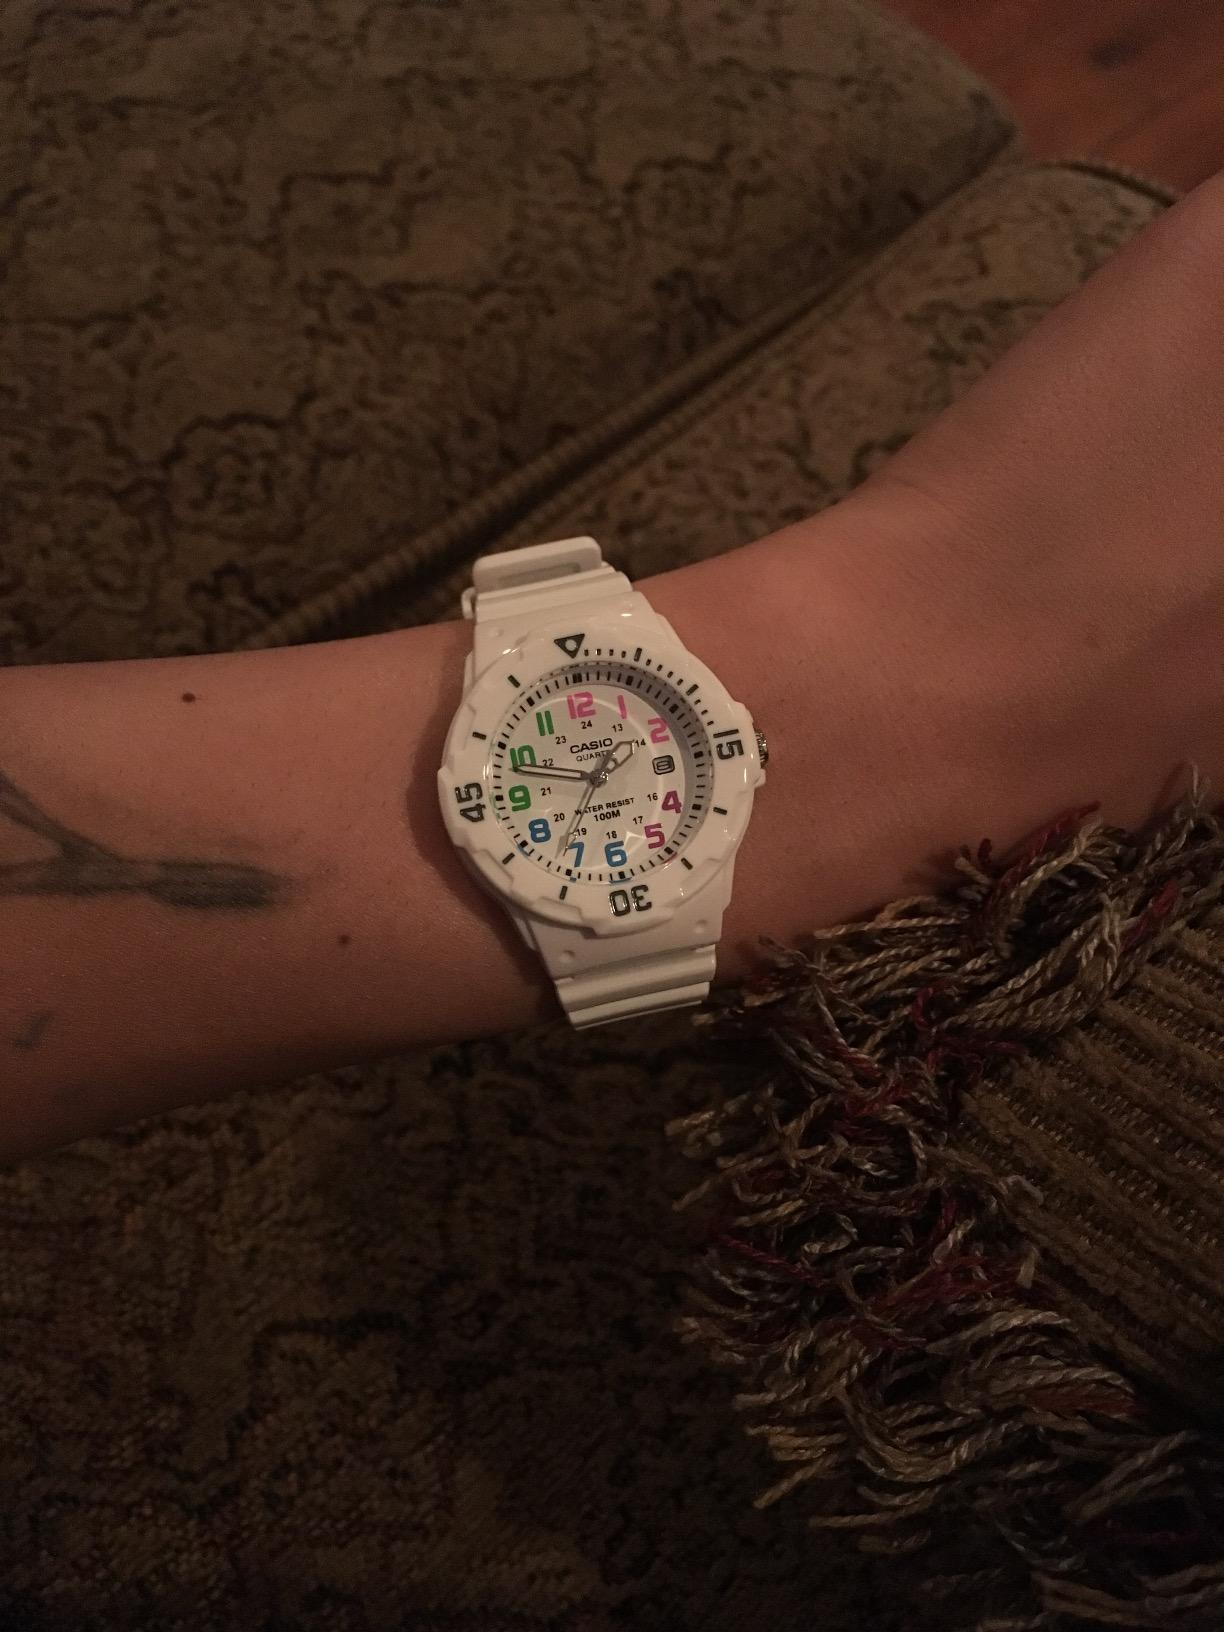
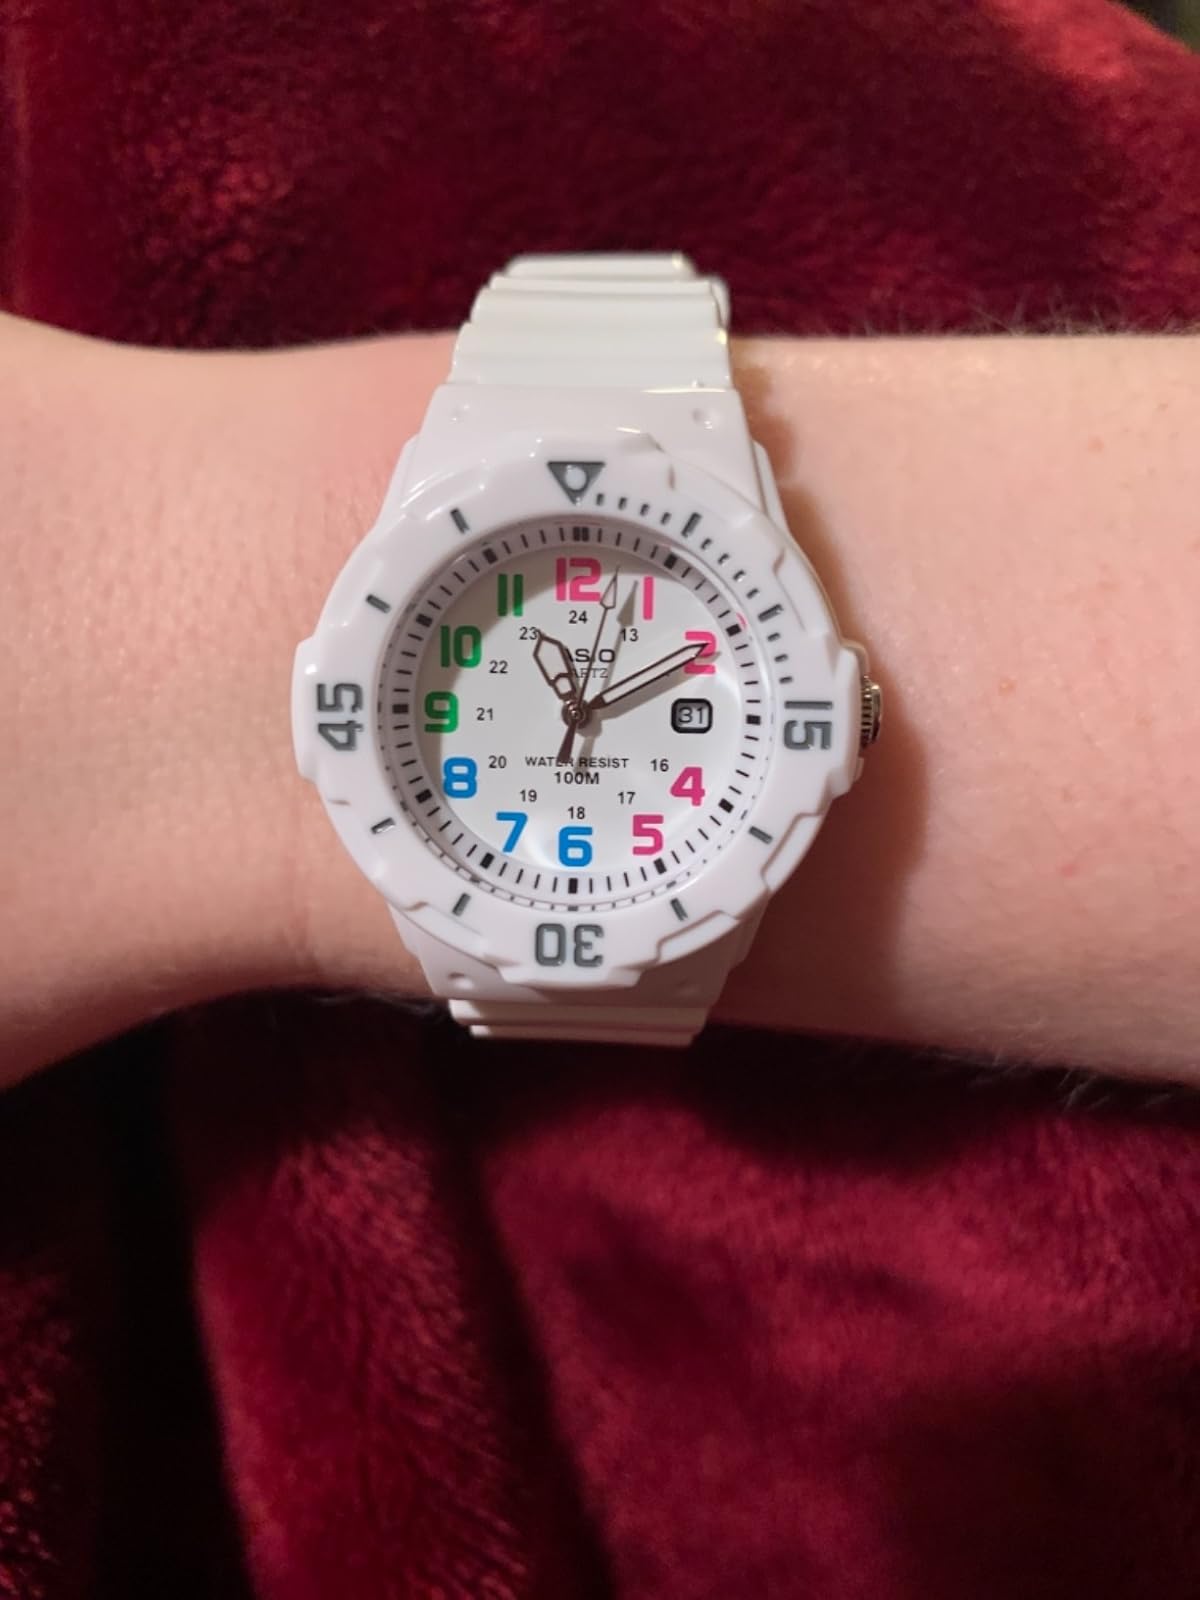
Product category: accessories_watch
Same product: yes